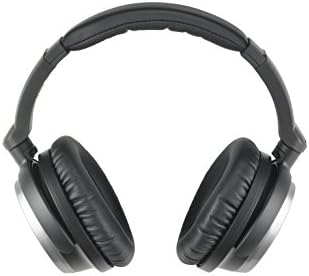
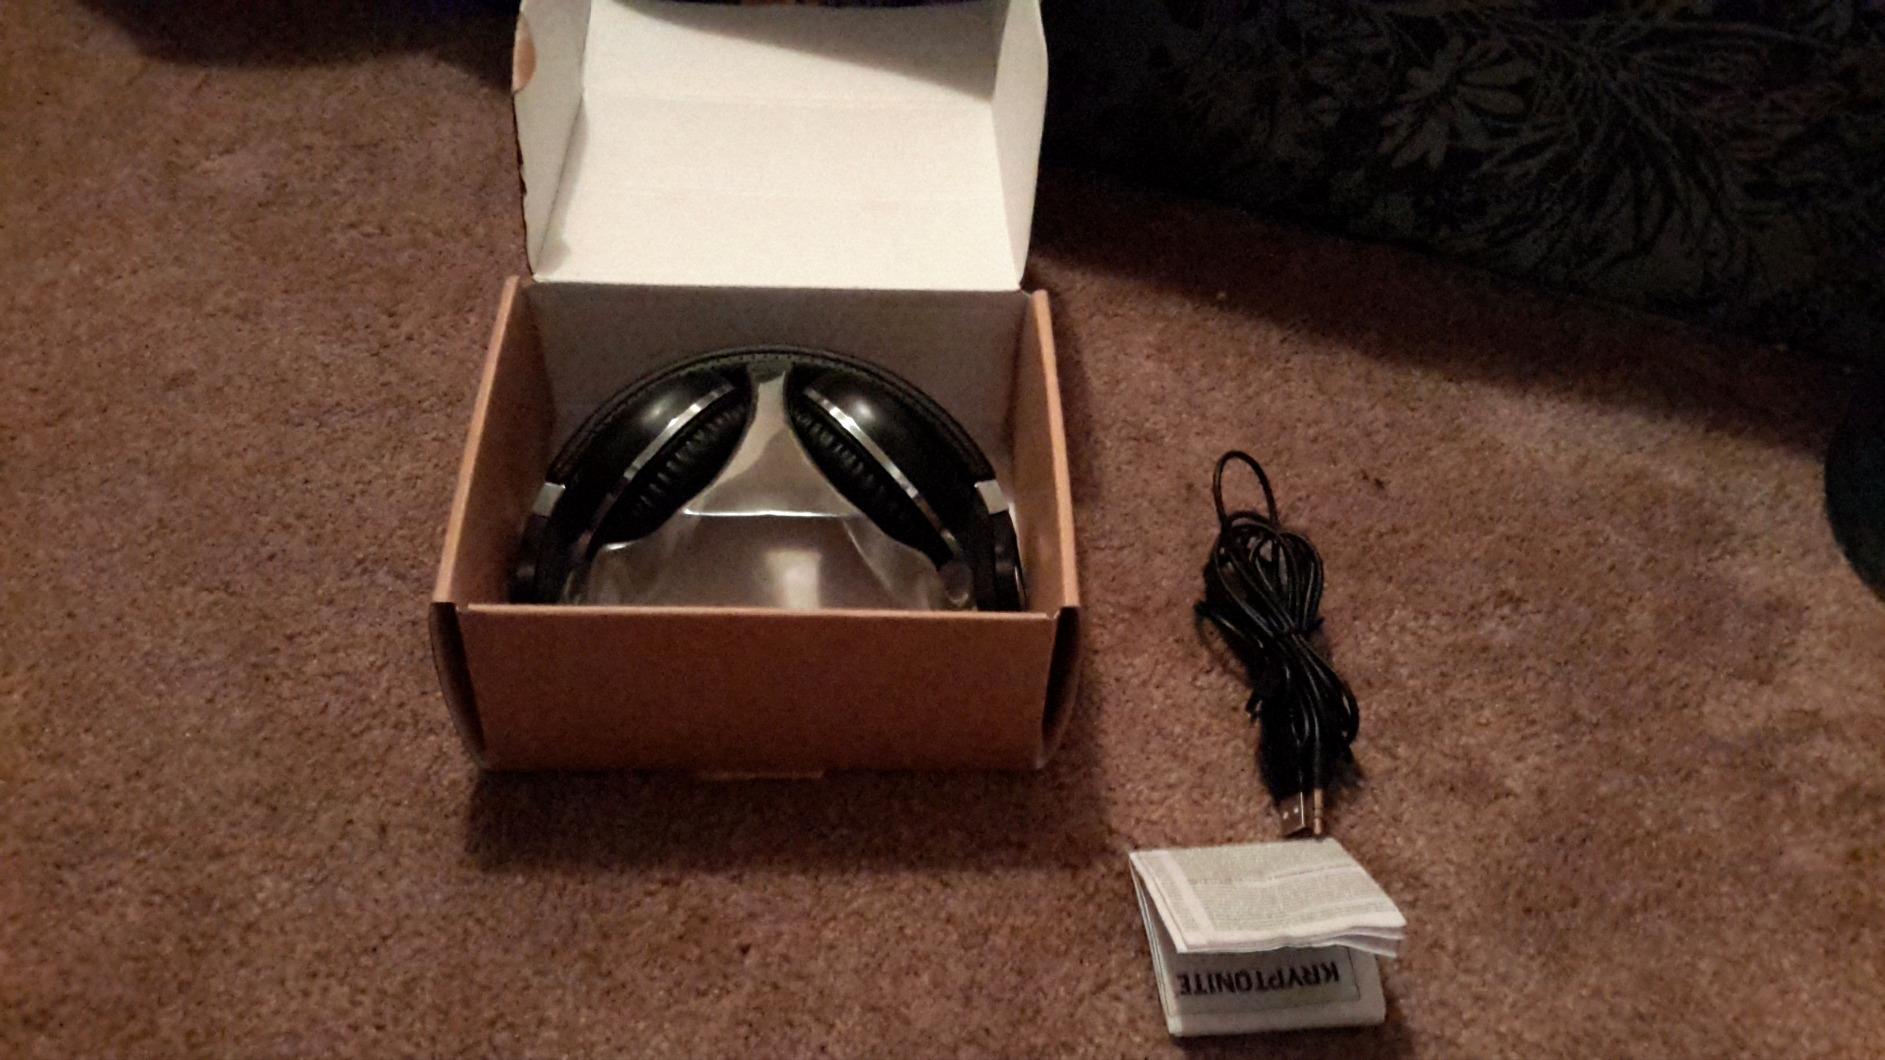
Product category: headphones
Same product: no